Radical polymerization

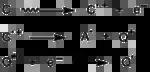
"Figure 5": The three steps involved in ionizing radiation: ejection, dissociation, and electron-capture

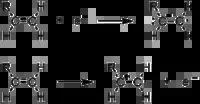
"Figure 6": (Top) Formation of radical anion at the cathode; (bottom) formation of radical cation at the anode

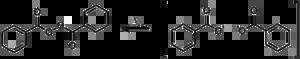
"Figure 8": Primary recombination of BPO; brackets indicate that the reaction is happening within the solvent cage

Due to side reactions, not all radicals formed by the dissociation of initiator molecules actually add monomers to form polymer chains. The efficiency factor "f" is defined as the fraction of the original initiator which contributes to the polymerization reaction. The maximal value of "f" is 1, but typical values range from 0.3 to 0.8.